Hubbard House (Crescent City, Florida)

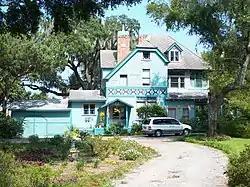

The Hubbard House (also known as San Sui) is a historic house in Crescent City, Florida, United States. It is located at 600 North Park Street.